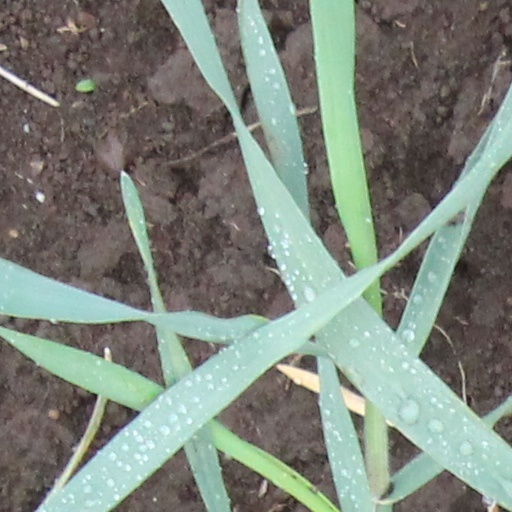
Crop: wheat